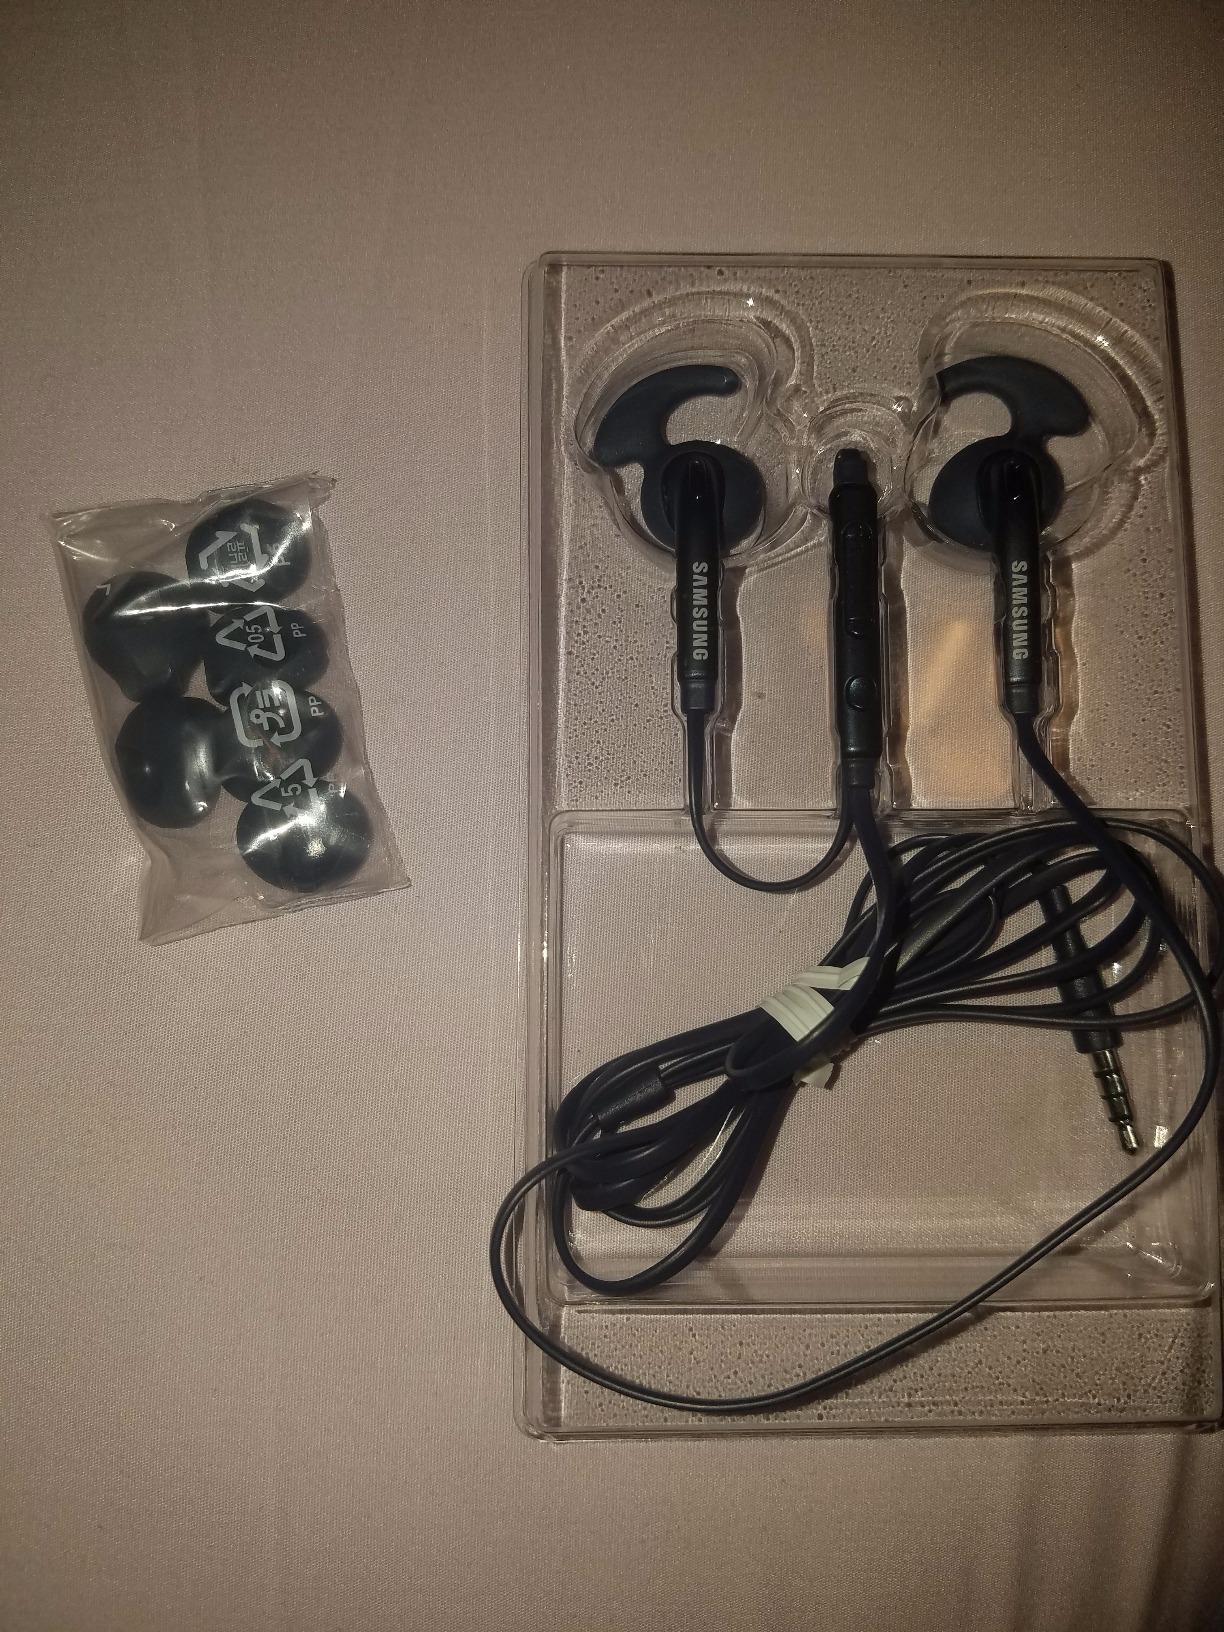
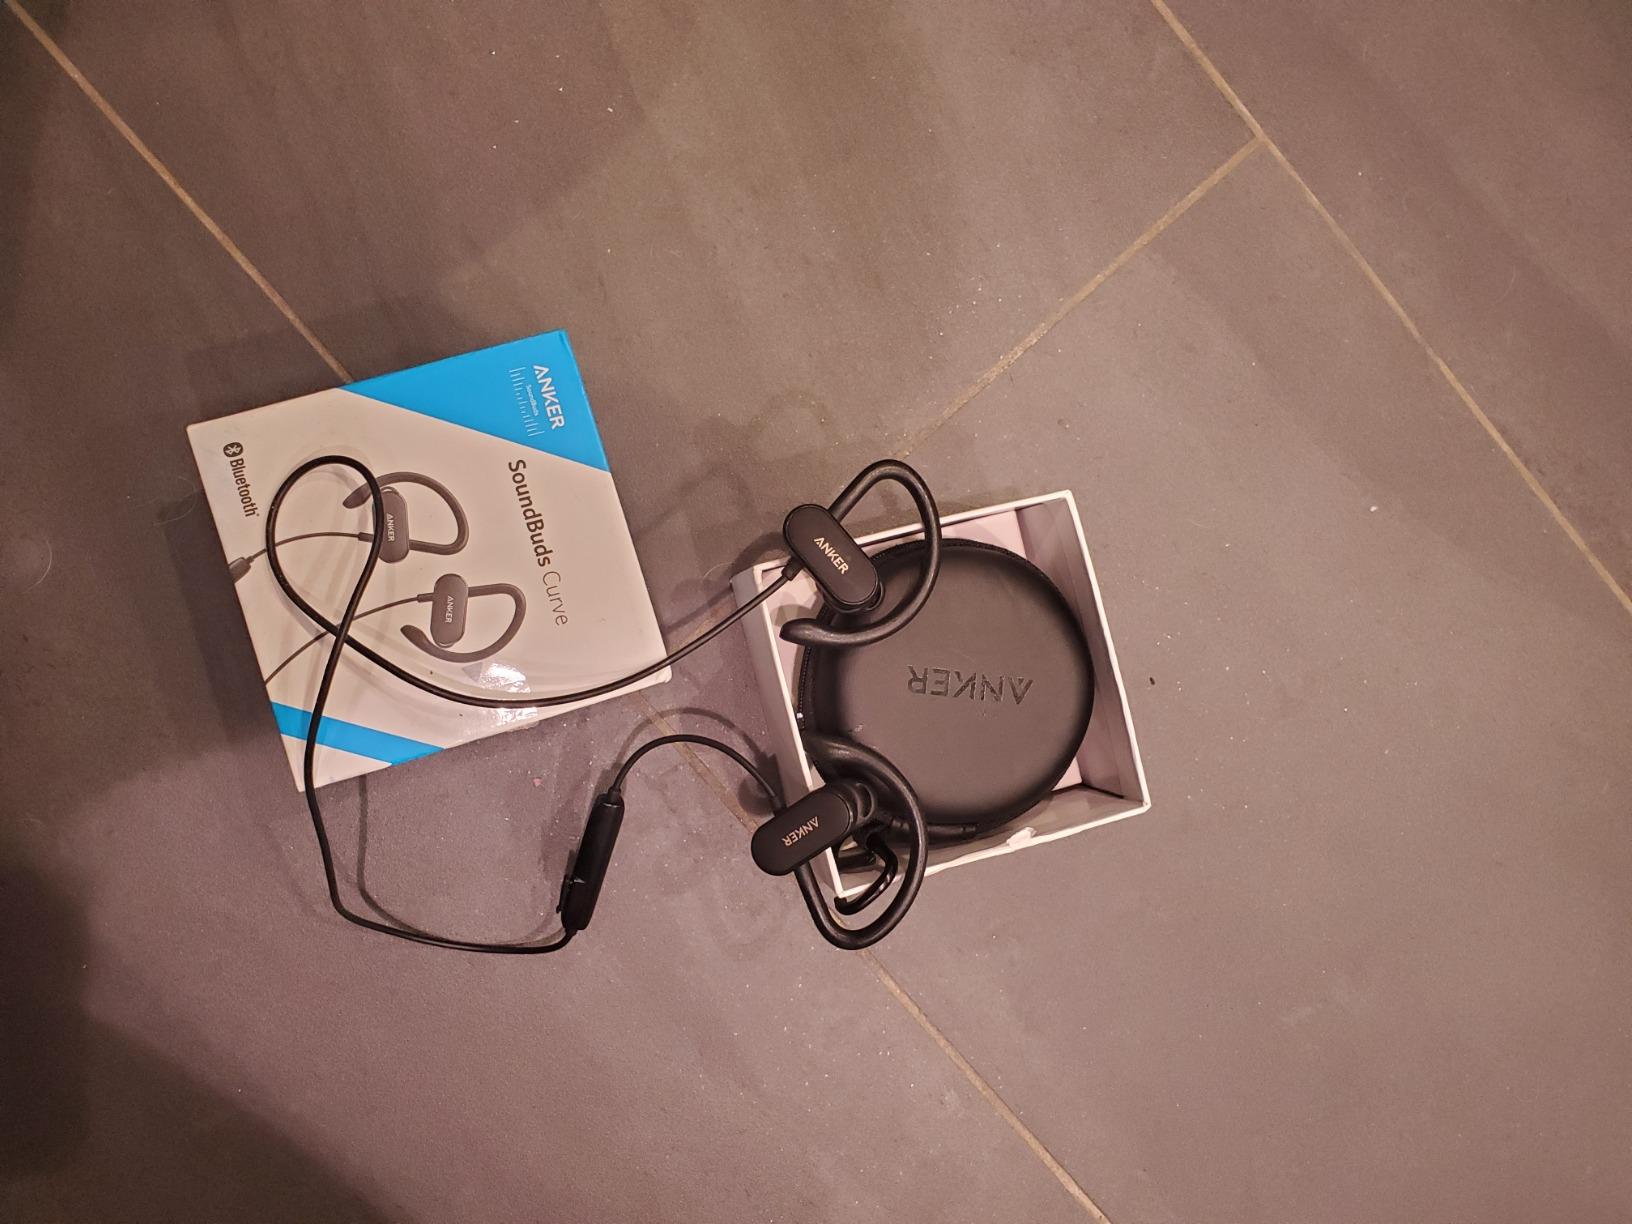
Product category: headphones
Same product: no